Bullying

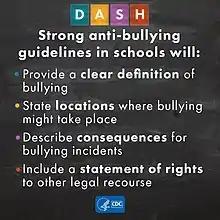
A Centers for Disease Control and Prevention graphic presenting school anti-bullying guidelines

It is important to distinguish school bullying that per definition has the goal of harming the victim from normal peer conflict that is an inherent part of everyday school life and often promotes social development. Unlike normal conflict, bullying is a systematic and repeated abuse committed intentionally by another student who has more power (physical, social, or otherwise). School bullies may taunt and tease their target before finally physically bullying them. Bystanders typically choose to either participate or watch, sometimes out of fear of becoming the next target.